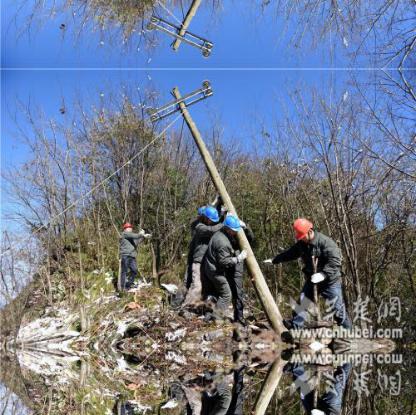
Objects in the image:
label: helmet
label: helmet
label: helmet
label: helmet